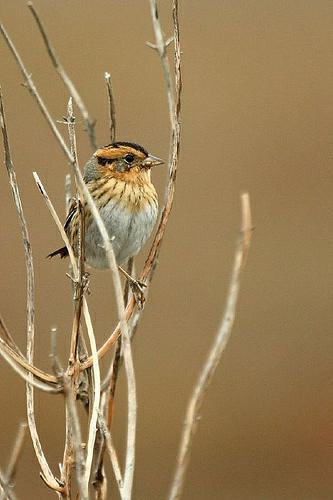
A photo of a nelson sharp tailed sparrow